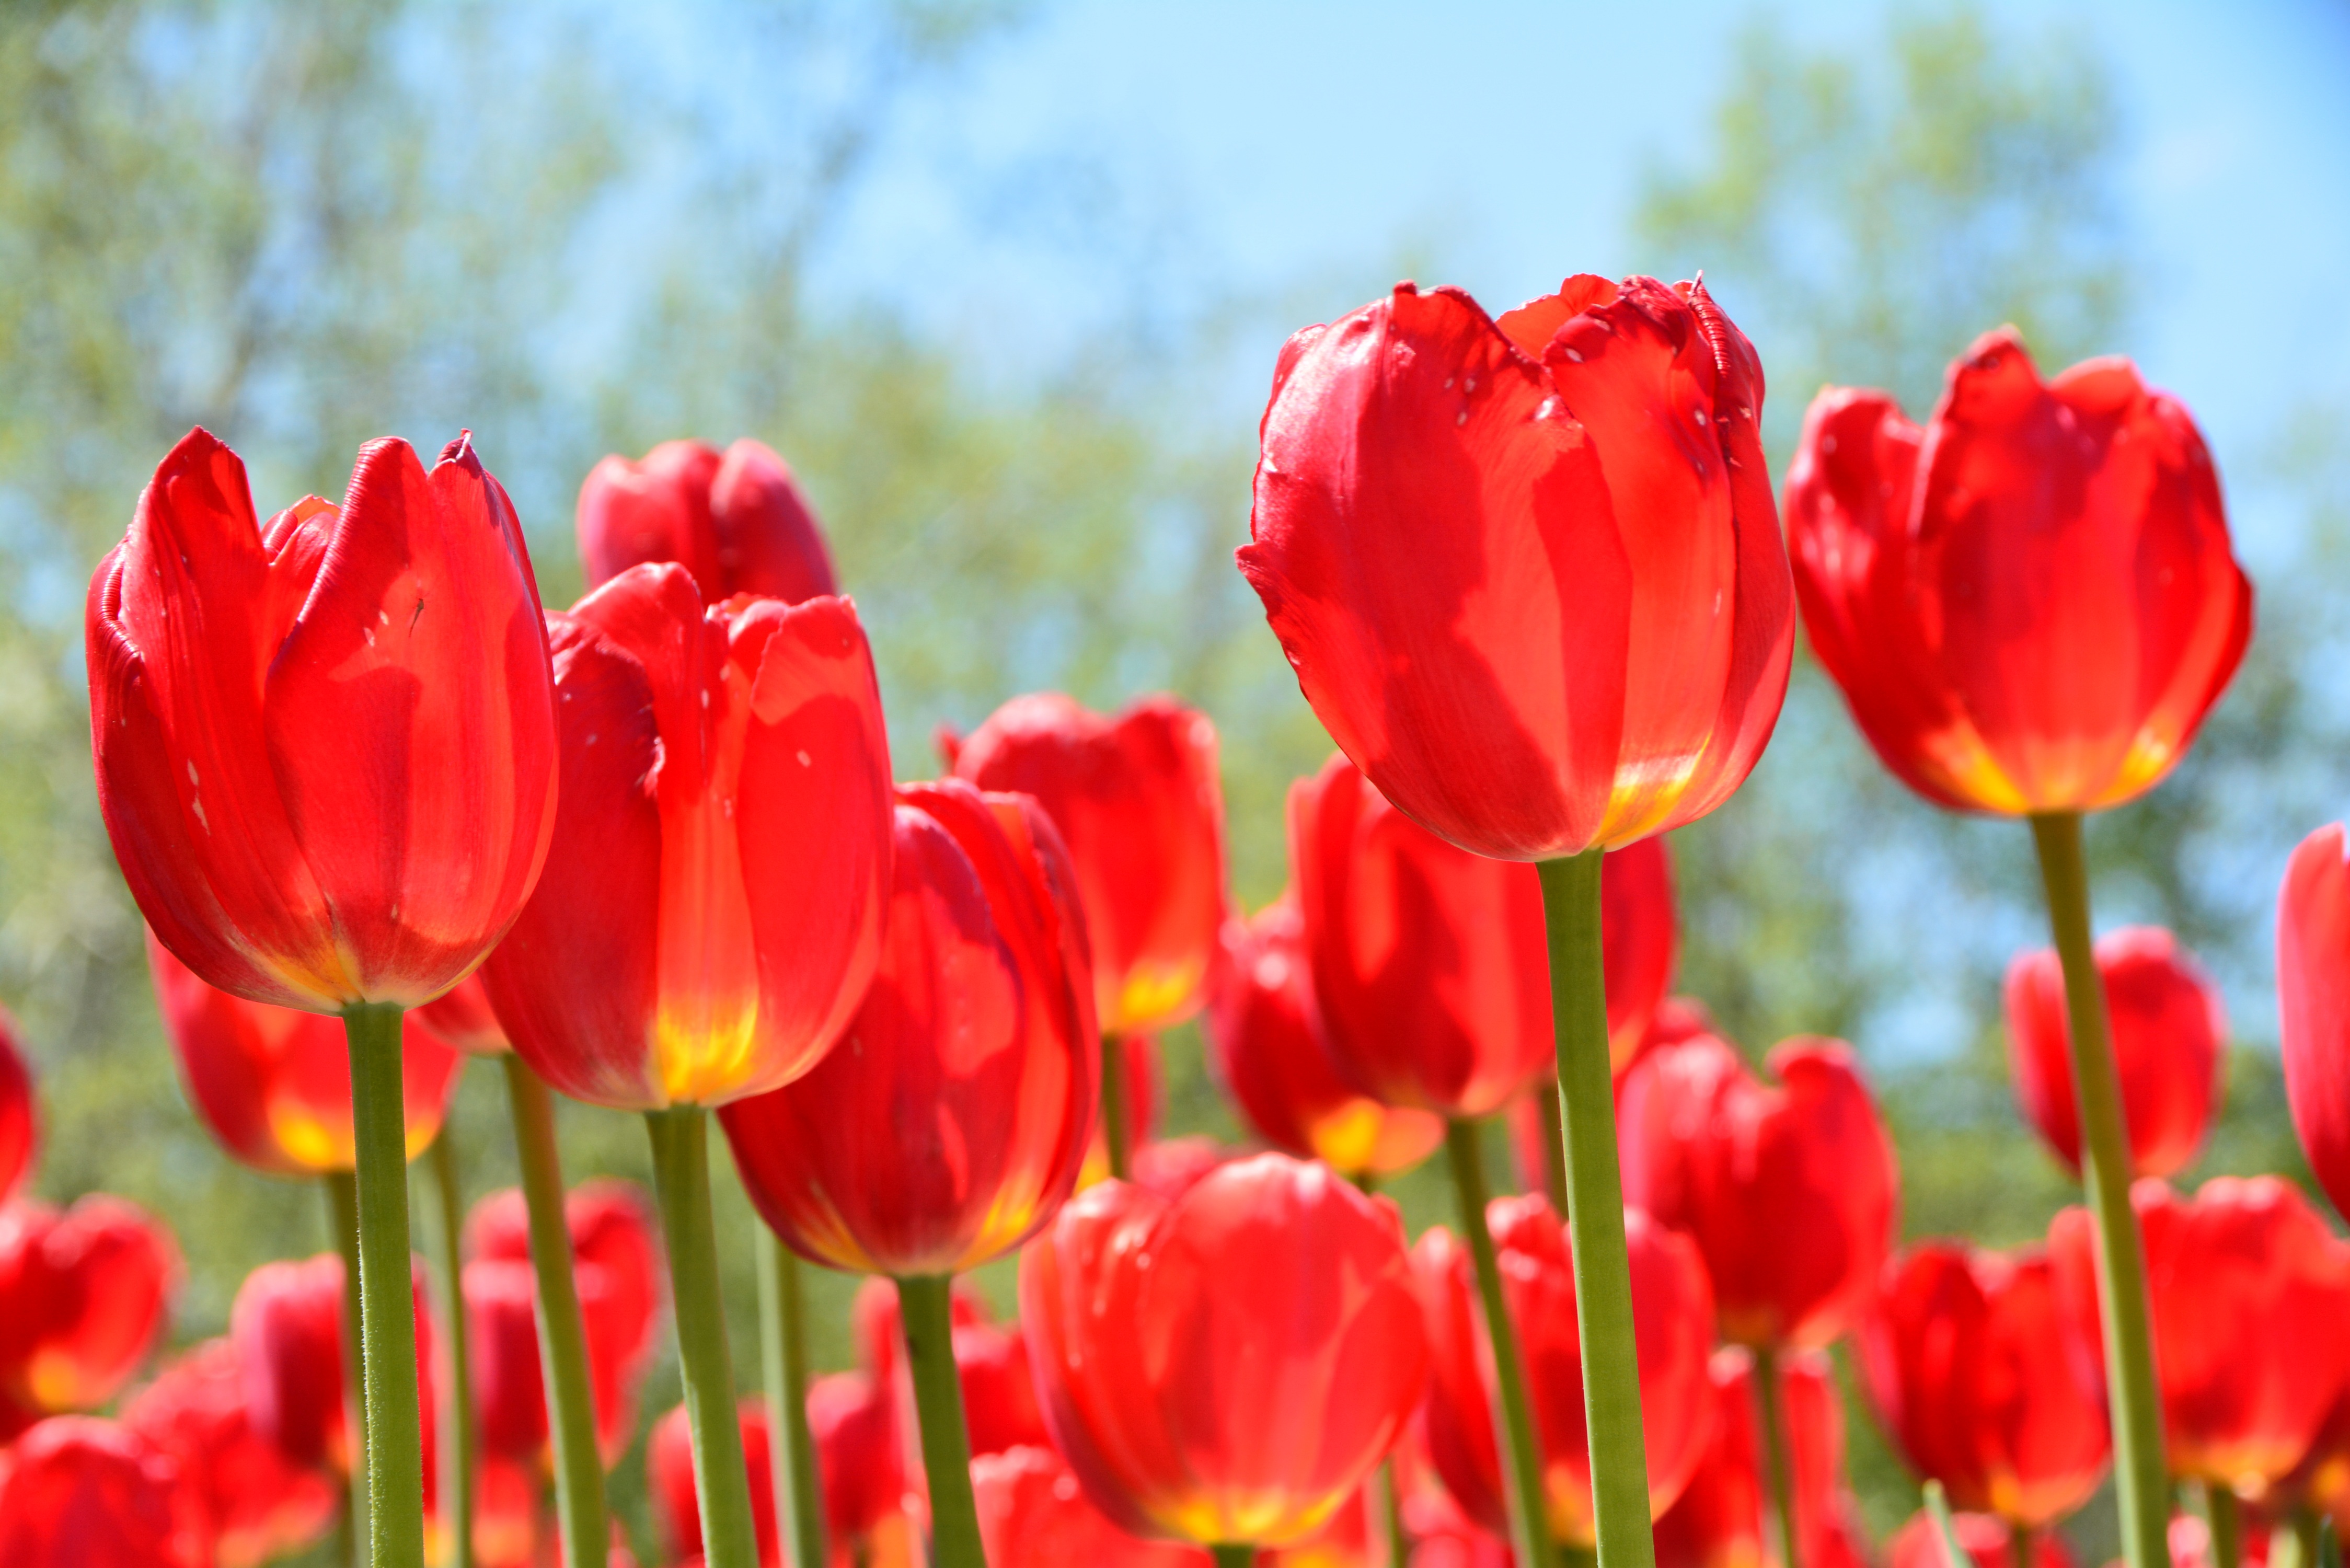
plant, flower, petal, tulip, spring, red, colorful, iridescent, macro photography, flowering plant, lily family, plant stem, land plant